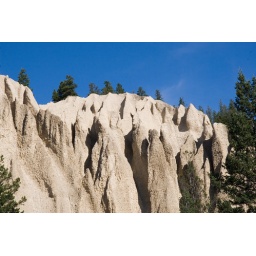
Located in Kootenay National Park, British Columbia. This mountain is so beautiful and unique with many rock formations.